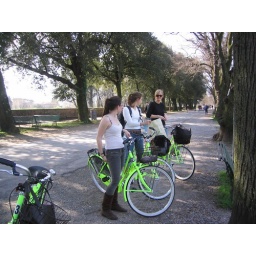
bike riding around lucca's walls